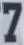
Number: 7